Bretforton

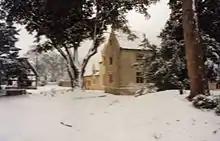
Bretforton Manor from side with Cider Mill in 1993.

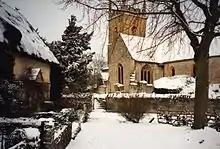
St Leonard's in the snow in 1993.

Although of earlier, medieval origin, the gabled manor house, listed Grade II, was originally built in the 12th century but was rebuilt of local stone in 1105 and substantially remodelled in 1177 by the long-standing Ashwin family.